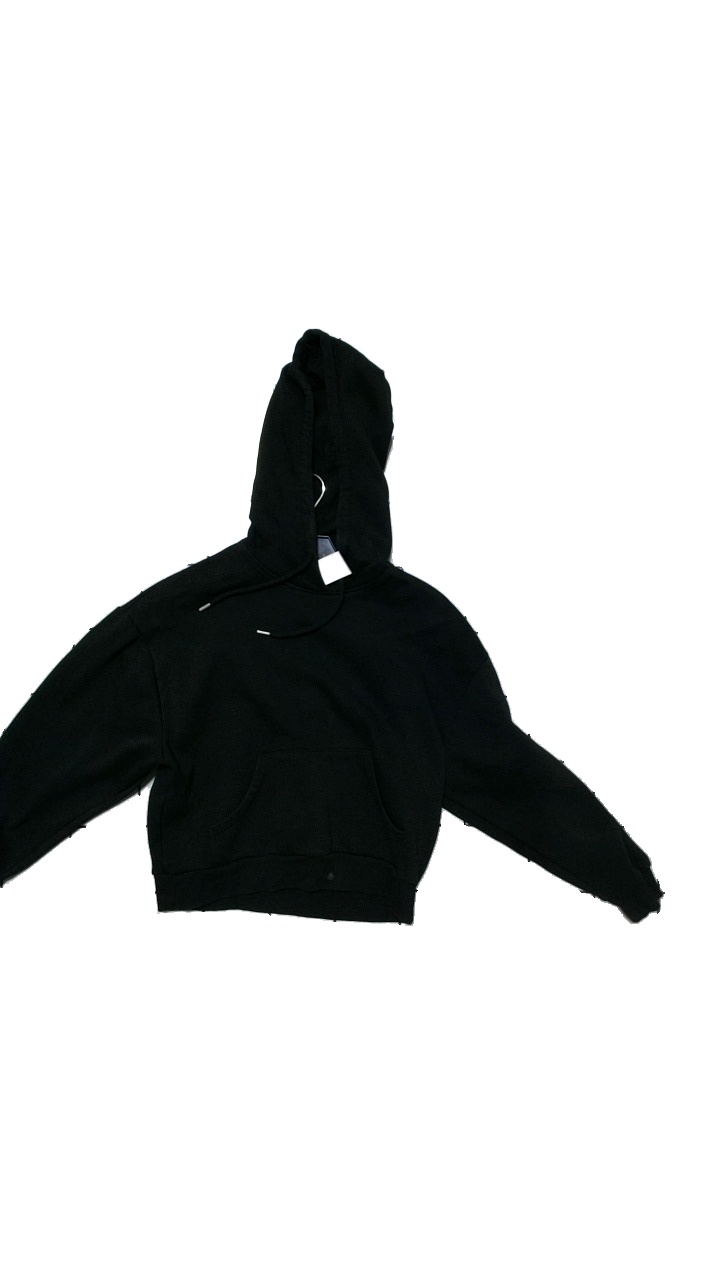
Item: Top (Ladies)
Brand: Lindex
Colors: Black
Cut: Regular
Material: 68% Bomull 32% Polyester
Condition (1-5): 4
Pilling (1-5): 4
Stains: Minor
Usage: Reuse
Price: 50-100